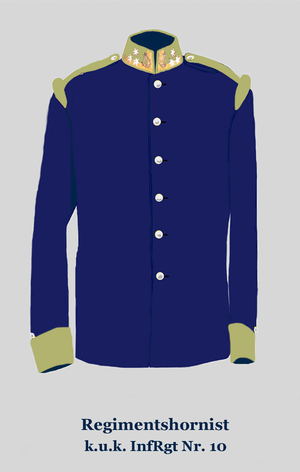
Trompette/Tambour régimentelle d'armée Autriche-Hongroise. Coleur d'identification de vert perroquet et boutons blanc